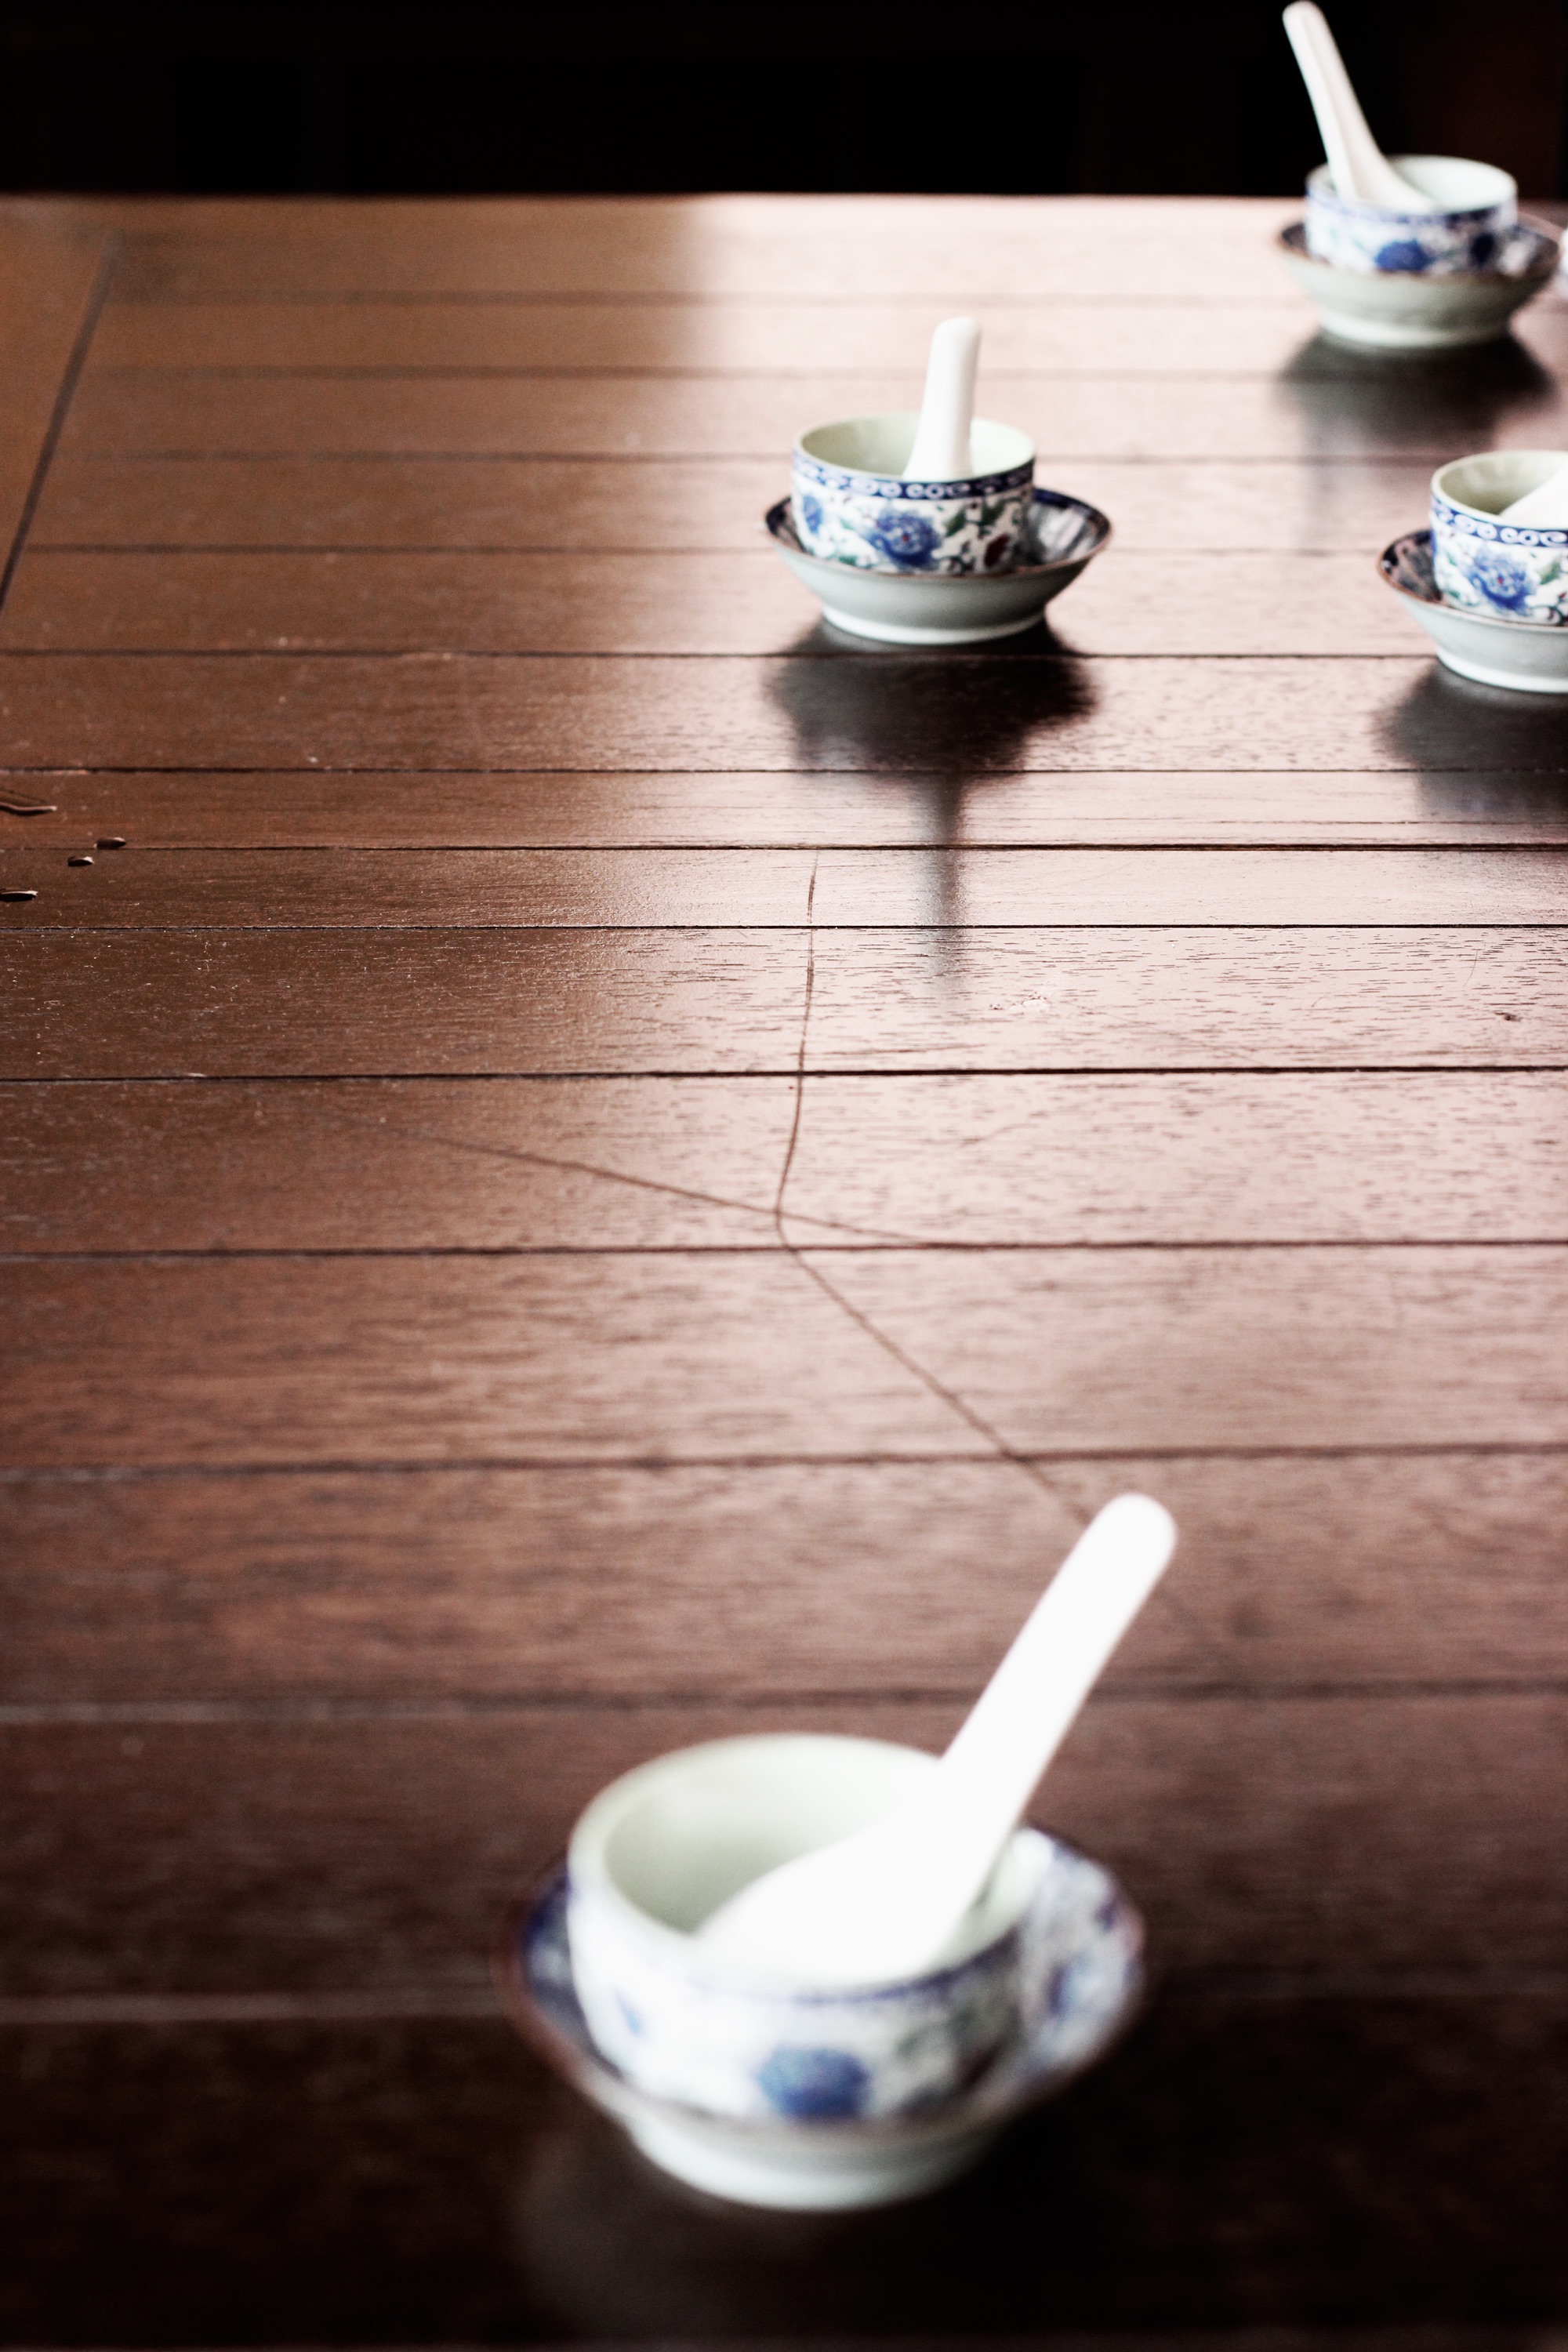
table, wood, white, ceramic, drink, blue, flooring